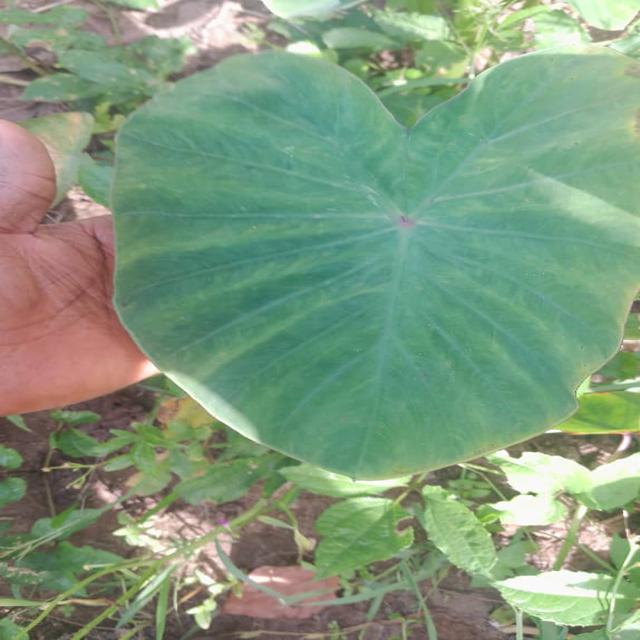
Label: Healthy